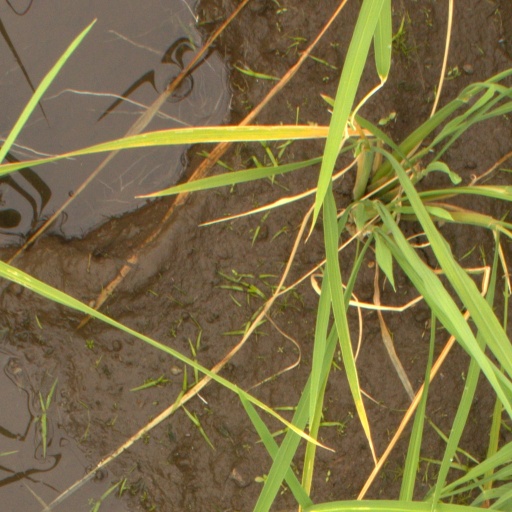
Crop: rice